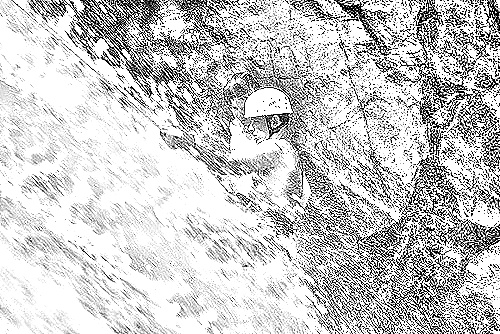
Portrait style: Sketch Portrait